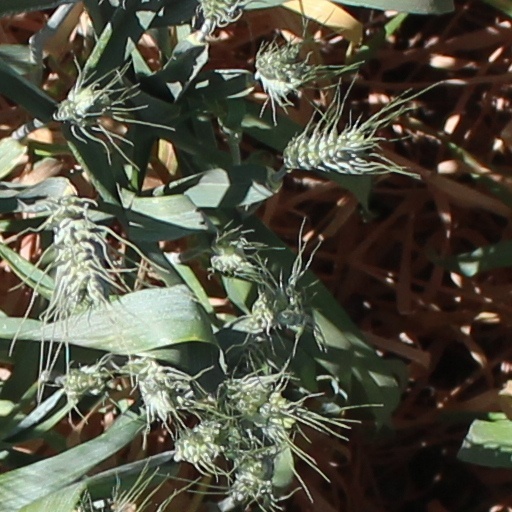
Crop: wheat